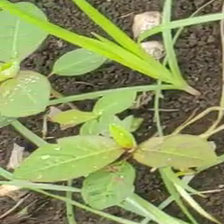
Weed species: Moti_dudhi(Euphorbia_geneculata_L)